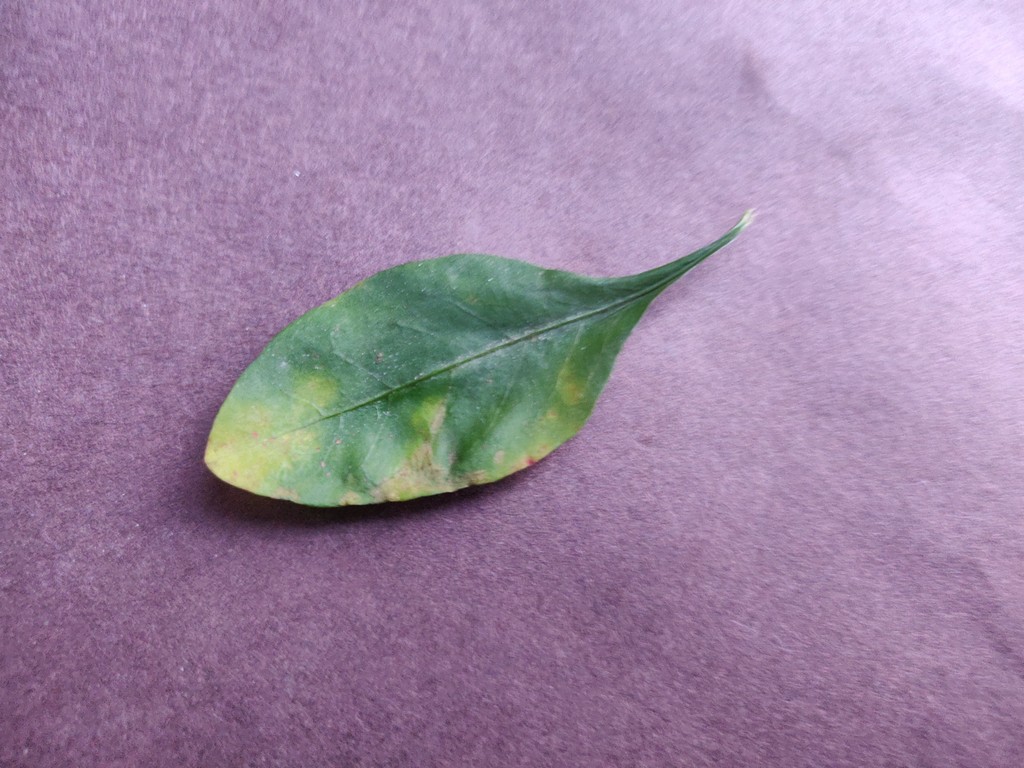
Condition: Unhealthy
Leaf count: single
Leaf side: front